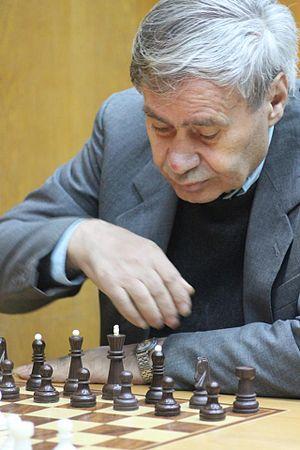
Eduard Mnatsakanian est un maître international d'échecs arménien.